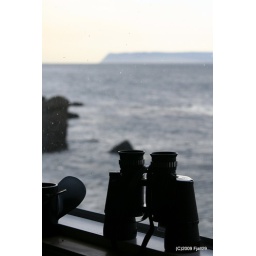
View from kitchen window in Flatey